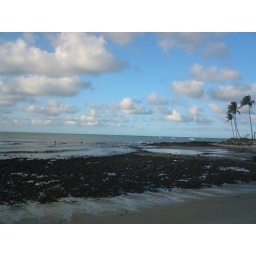
Exposed stones at Jenipabu beach in a evening. In the bottom the sea and some cocopalms